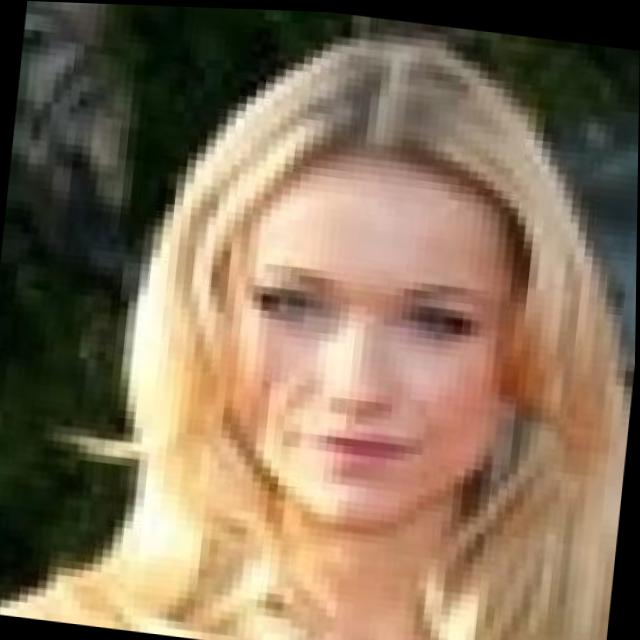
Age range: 21-44